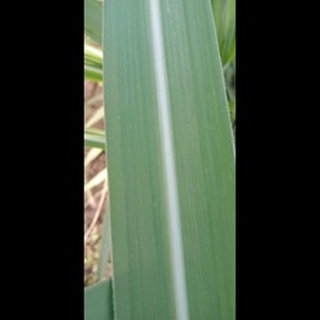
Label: healthy_sugarcane